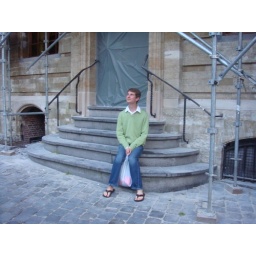
this is bad; i'm at karl marx's house and I have a shopping bag in my hand.